Hard sleeper

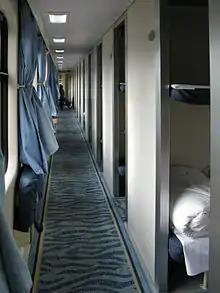
A type YW25T hard sleeper carriage

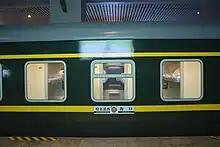
A sleeping car of Z112 Haikou-Harbin train in June 2019. The whole journey takes about 48 hours.

The differences between hard and soft sleeper compartments are as follows: